Anatoly Motsny

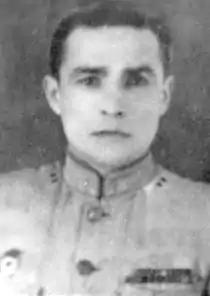

Anatoly Andreyevich Motsny (25 September 1922 – 1 February 1960) was a senior lieutenant of the Red Army, a participant in the Eastern Front of World War II, and a Hero of the Soviet Union, stripped of all titles and awards due to conviction.